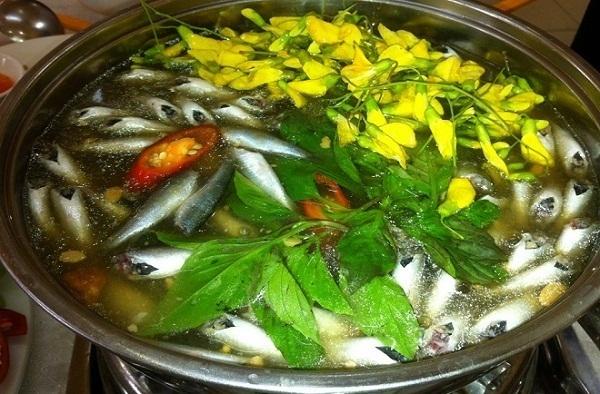
có một cái nồi thức ăn chứa nhiều nguyên liệu bên trong